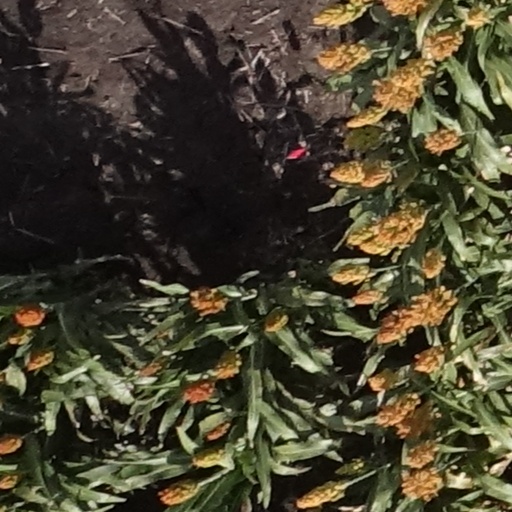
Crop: sorghum